National Defense Act of 1920

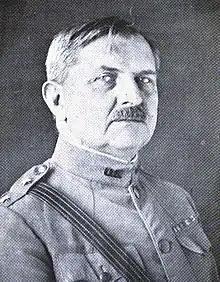
Major General George C. Rickards, the first National Guard officer to serve as Chief of the National Guard Bureau

The 1920 Act strengthened the National Guard and Organized Reserve in several ways. First, it directed that the Chief of the Militia Bureau be a National Guard officer as a way to better coordinate activities between the Army General Staff and the National Guard. Second, it permitted National Guard officers to serve on the Army's General Staff, enhancing their training opportunities and experience, and increasing the exposure of regular Army officers to the National Guard. Third, it required that the Army Staff create joint committees of Guard, Reserve and Regular Army officers when considering actions that would affect the Guard and Reserve, thus giving the Guard and Reserve input into plans and policies that could affect them.